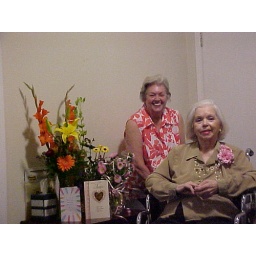
Back in the bedroom with some of the many flowers which were sent in to my aunt by dear friends in NC.